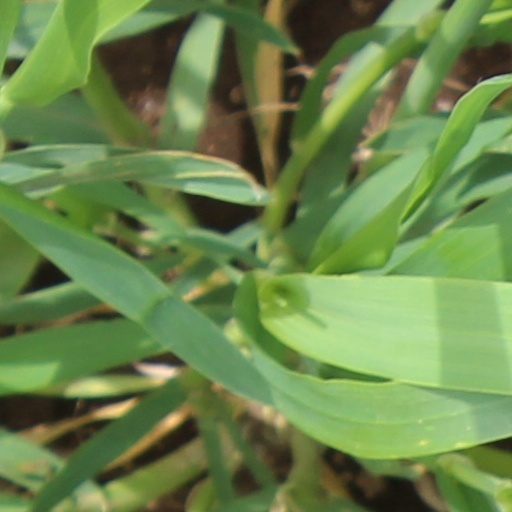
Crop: wheat